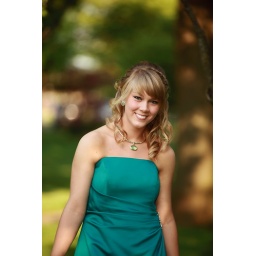
Meagan standing by a tree in Shelter Gardens before Prom 2009.